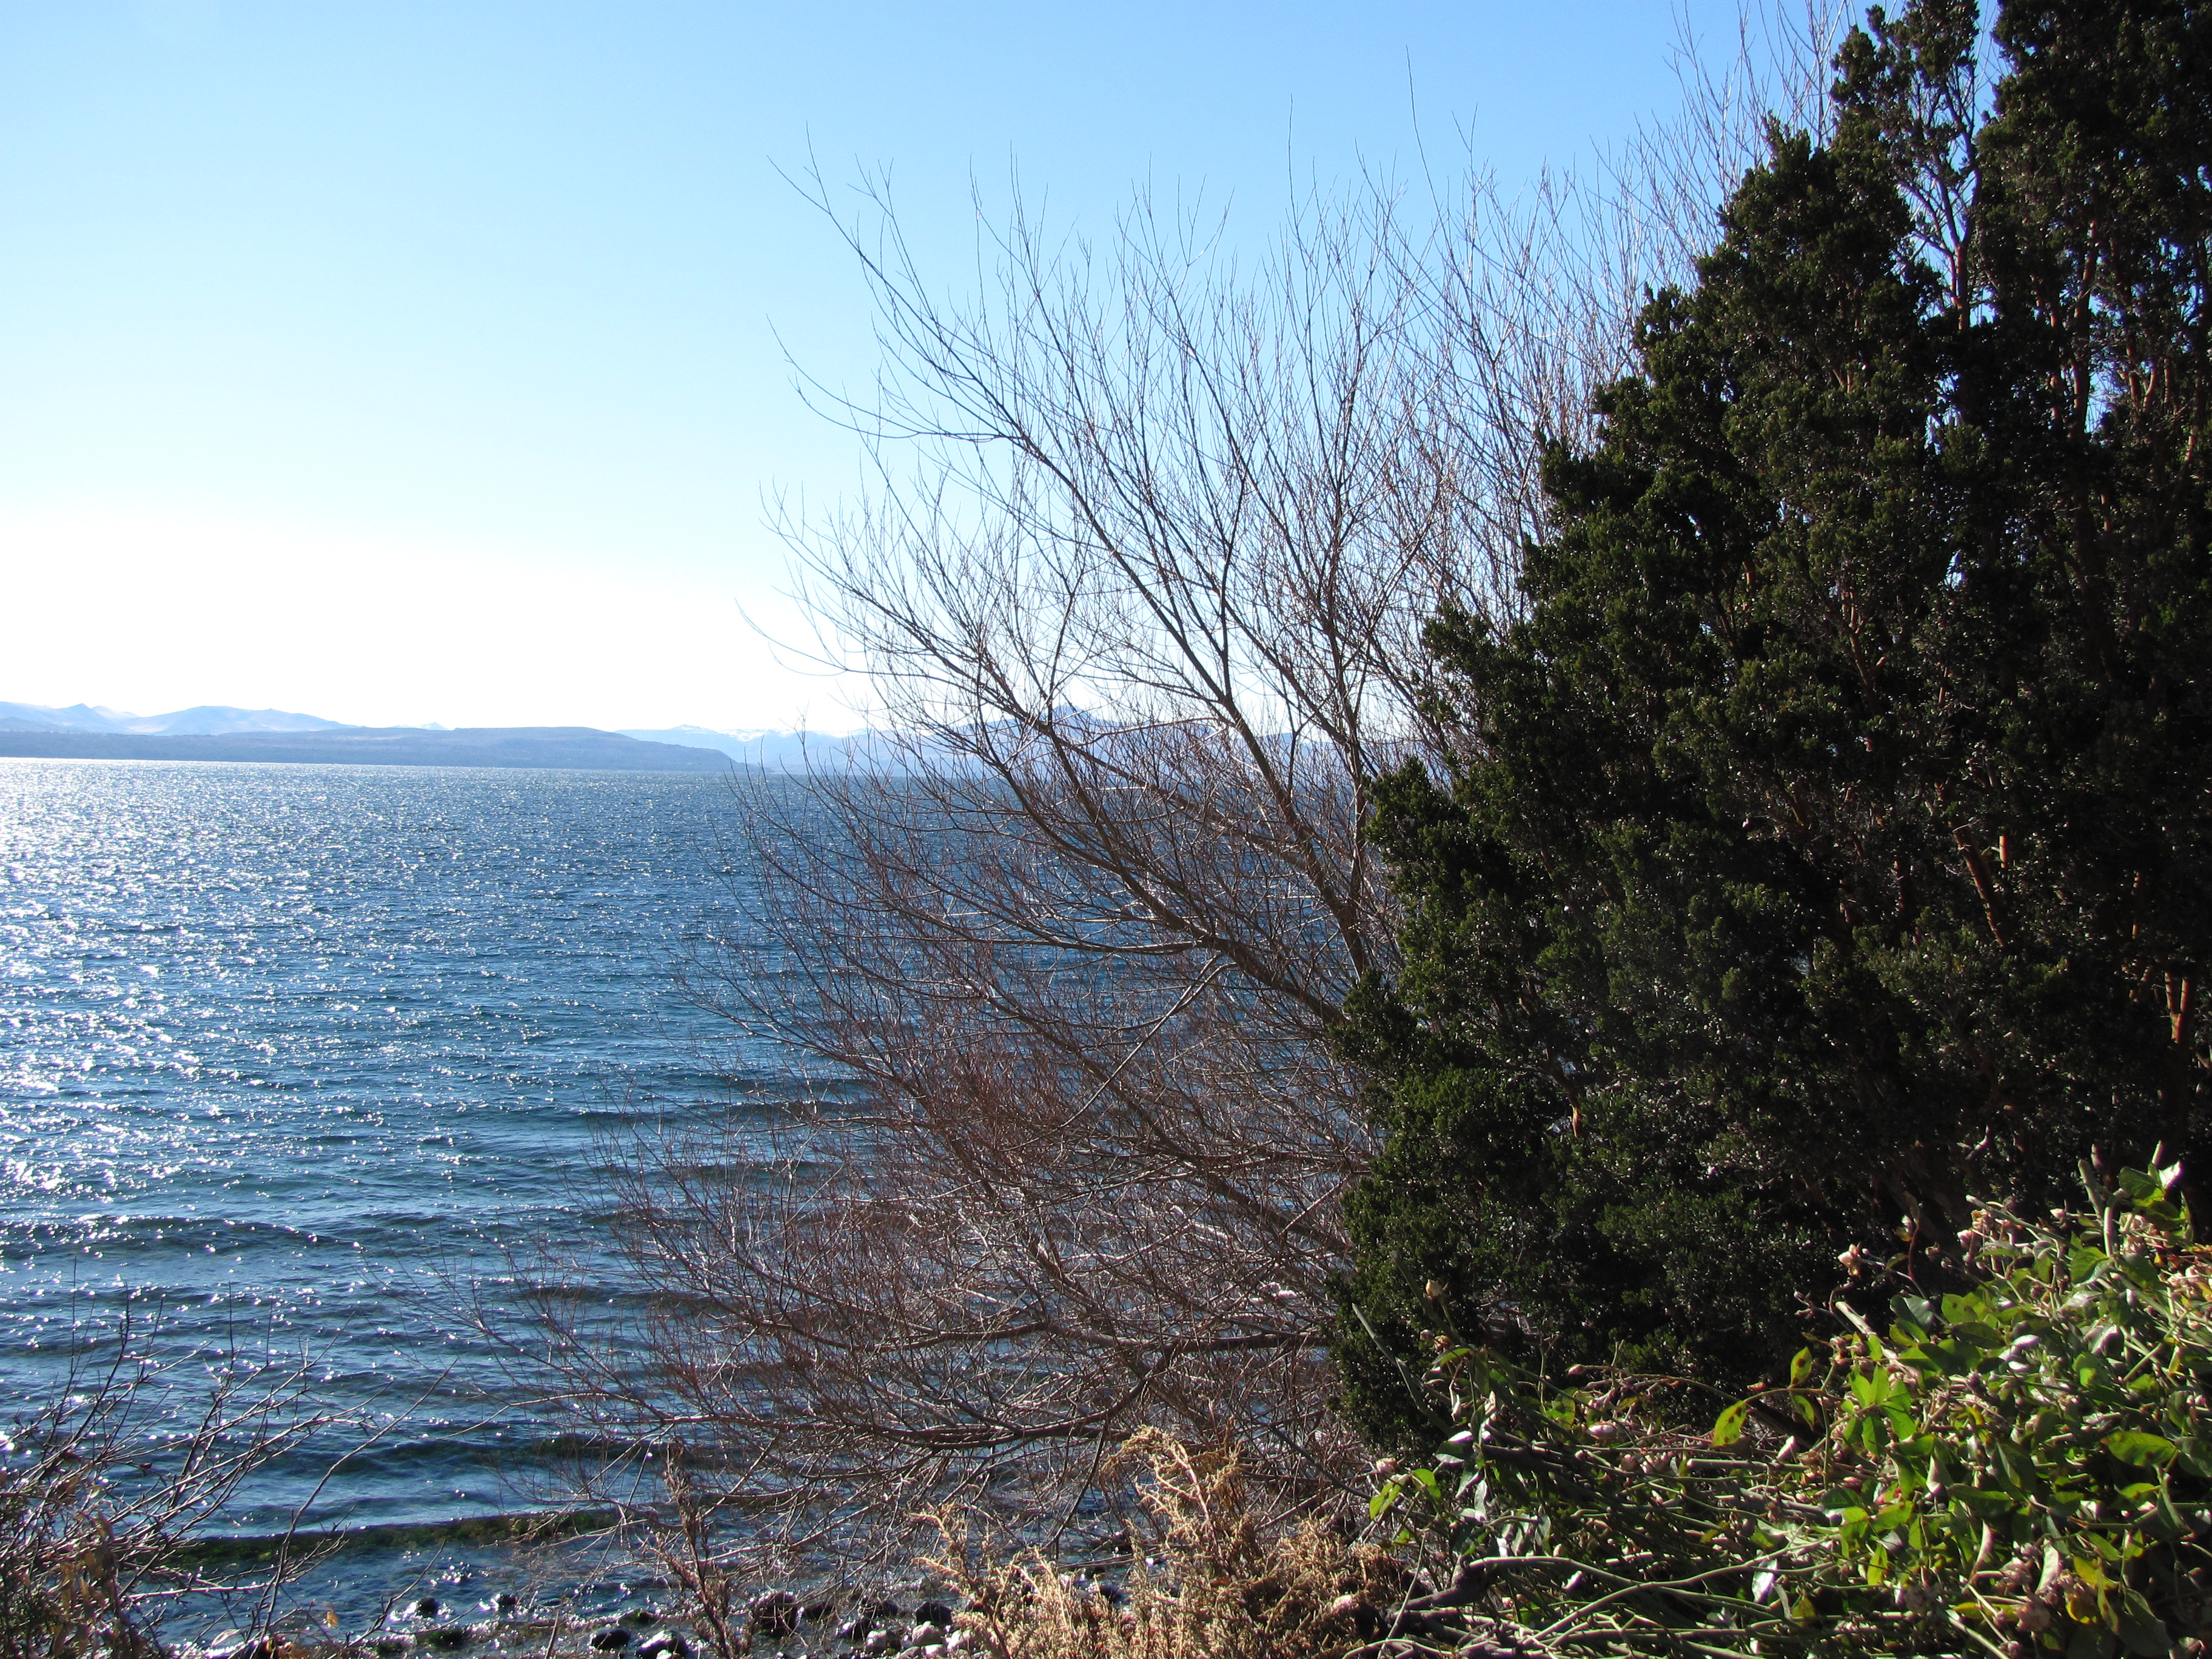
mountains, trees, forest, lake, landscape, nature, water, sky, plant, natural landscape, tree, wood, bank, cloud, horizon, reservoir, nature reserve, grass, conifer, lake district, loch, temperate broadleaf and mixed forest, hill, headland, winter, klippe, rock, sound, ocean, chaparral, tropical and subtropical coniferous forests, cape, reflection, shrub, inlet, pine, pine family, coast, cliff